Vinderen (station)

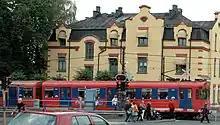
Now defunct T1300 metro train leaving the upbound platform and entering the level crossing. Conditorigården in the background

The station is situated at the intersection Vinderenkrysset, where Slemsdalsveien meets Rasmus Winderens vei. The latter crosses the line at a level crossing. The platform serving trains towards the city center is located north of the intersection, next to Vinderentorget. It has an Odd Thorsen-designed shed from the 1980s. The other platform is situated south of the intersection, across the tracks from Conditorigården. It features a smaller funkis waiting shed without walls. The platforms are much shorter than the norm for the metro and only have space for two cars. They each feature a waiting shed and ticket machines.